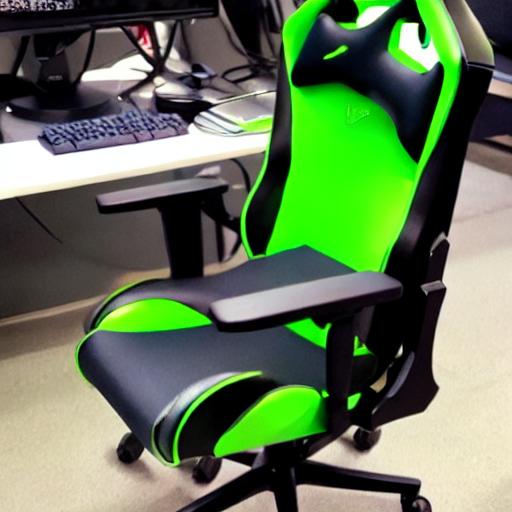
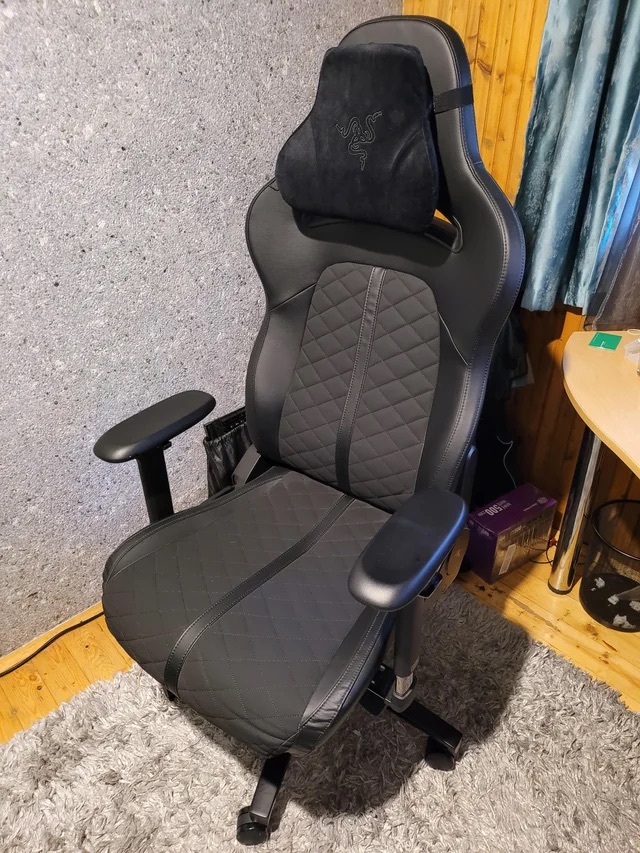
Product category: items_chair
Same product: no